Rip, Sew and Stitch

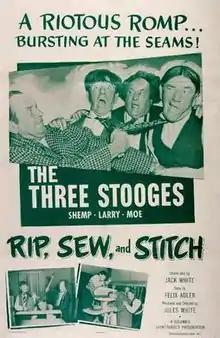

Rip, Sew and Stitch is a 1953 short subject directed by Jules White starring American slapstick comedy team The Three Stooges (Moe Howard, Larry Fine and Shemp Howard). It is the 150th entry in the series released by Columbia Pictures starring the comedians, who released 190 shorts for the studio between 1934 and 1959.